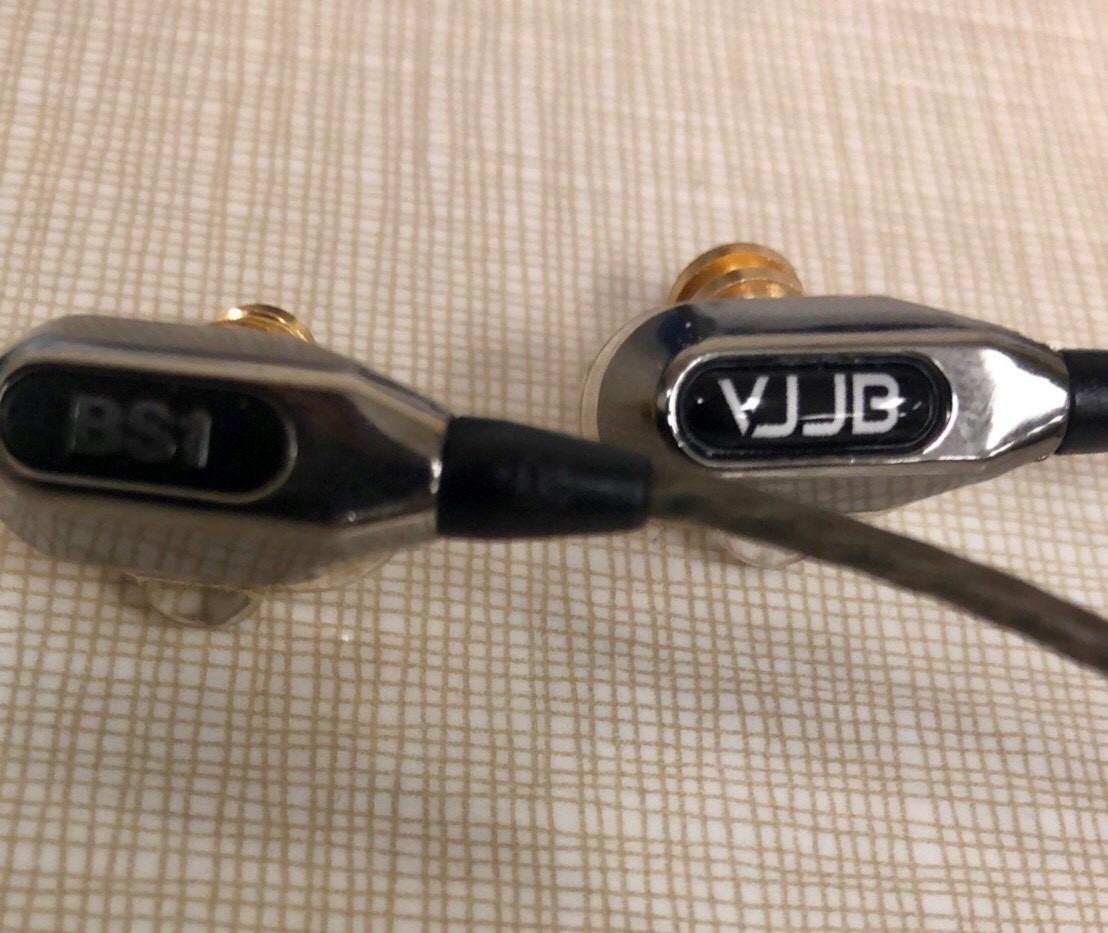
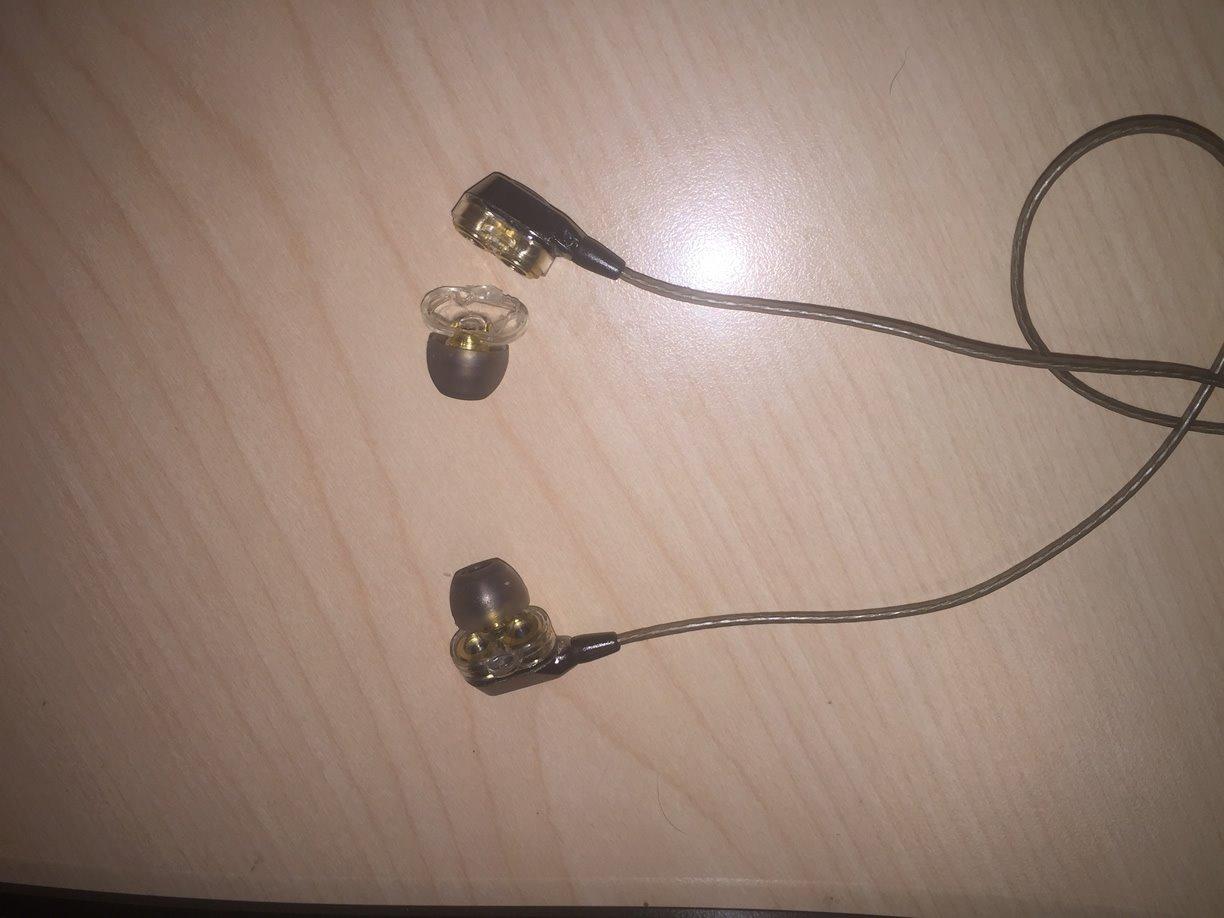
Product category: headphones
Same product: yes